David Chalian

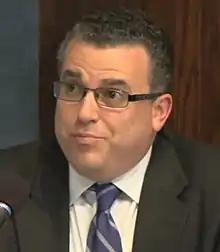
Chalian in 2013

Chalian served as Yahoo! News' Washington bureau chief, but was fired from that position after he was overheard on a live microphone during an online broadcast from the 2012 Republican National Convention saying that Republican presidential candidate Mitt Romney and his wife Ann Romney were "not concerned at all" and "happy to have a party with black people drowning" during Hurricane Isaac. Chalian later apologized for his remarks, saying, "I am profoundly sorry for making an inappropriate and thoughtless joke. I was commenting on the challenge of staging a convention during a hurricane and about campaign optics. I have apologized to the Romney campaign, and I want to take this opportunity to publicly apologize to Gov. and Mrs. Romney."